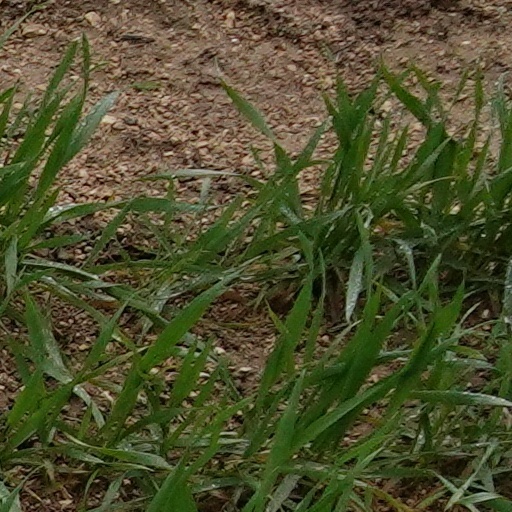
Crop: wheat